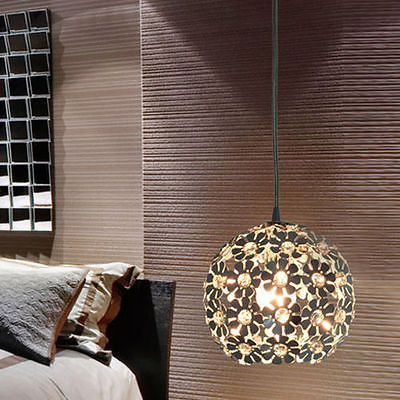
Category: lamp